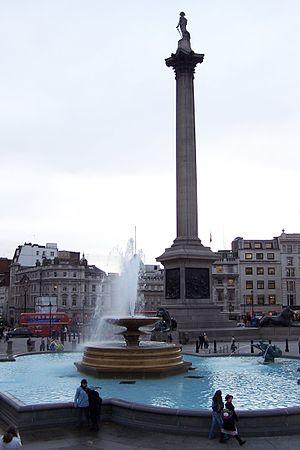
Les Fils de l'homme est un film de science-fiction anglo-américain écrit et réalisé par Alfonso Cuarón, adapté du roman éponyme de P.D. James, sorti en 2006. Le film place le spectateur au cœur d'une dystopie dont le cadre est le Royaume-Uni en proie au chaos. Dans ce monde ravagé par les pandémies, les guerres et le terrorisme, l'humanité est devenue stérile, s'acheminant ainsi vers l'extinction.
Le tourisme en Angleterre représente un secteur important de l'économie nationale. L'activité emploie plus de 1,5 million de personnes soit 7 % des emplois en Angleterre et accueille chaque année plus de 35 millions de touristes internationaux.